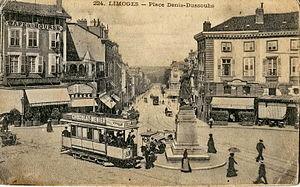
Carte postale ancienne sans mention d'éditeur, n°224
La Compagnie des Tramways Électriques de Limoges, a exploité un réseau de tramway desservant la ville de Limoges du 6 juin 1897 au 2 mars 1951 et remplacé à partir du 13 juillet 1943 par des trolleybus. Les tramways cesseront définitivement de circuler dans les rues de Limoges le 2 mars 1951.